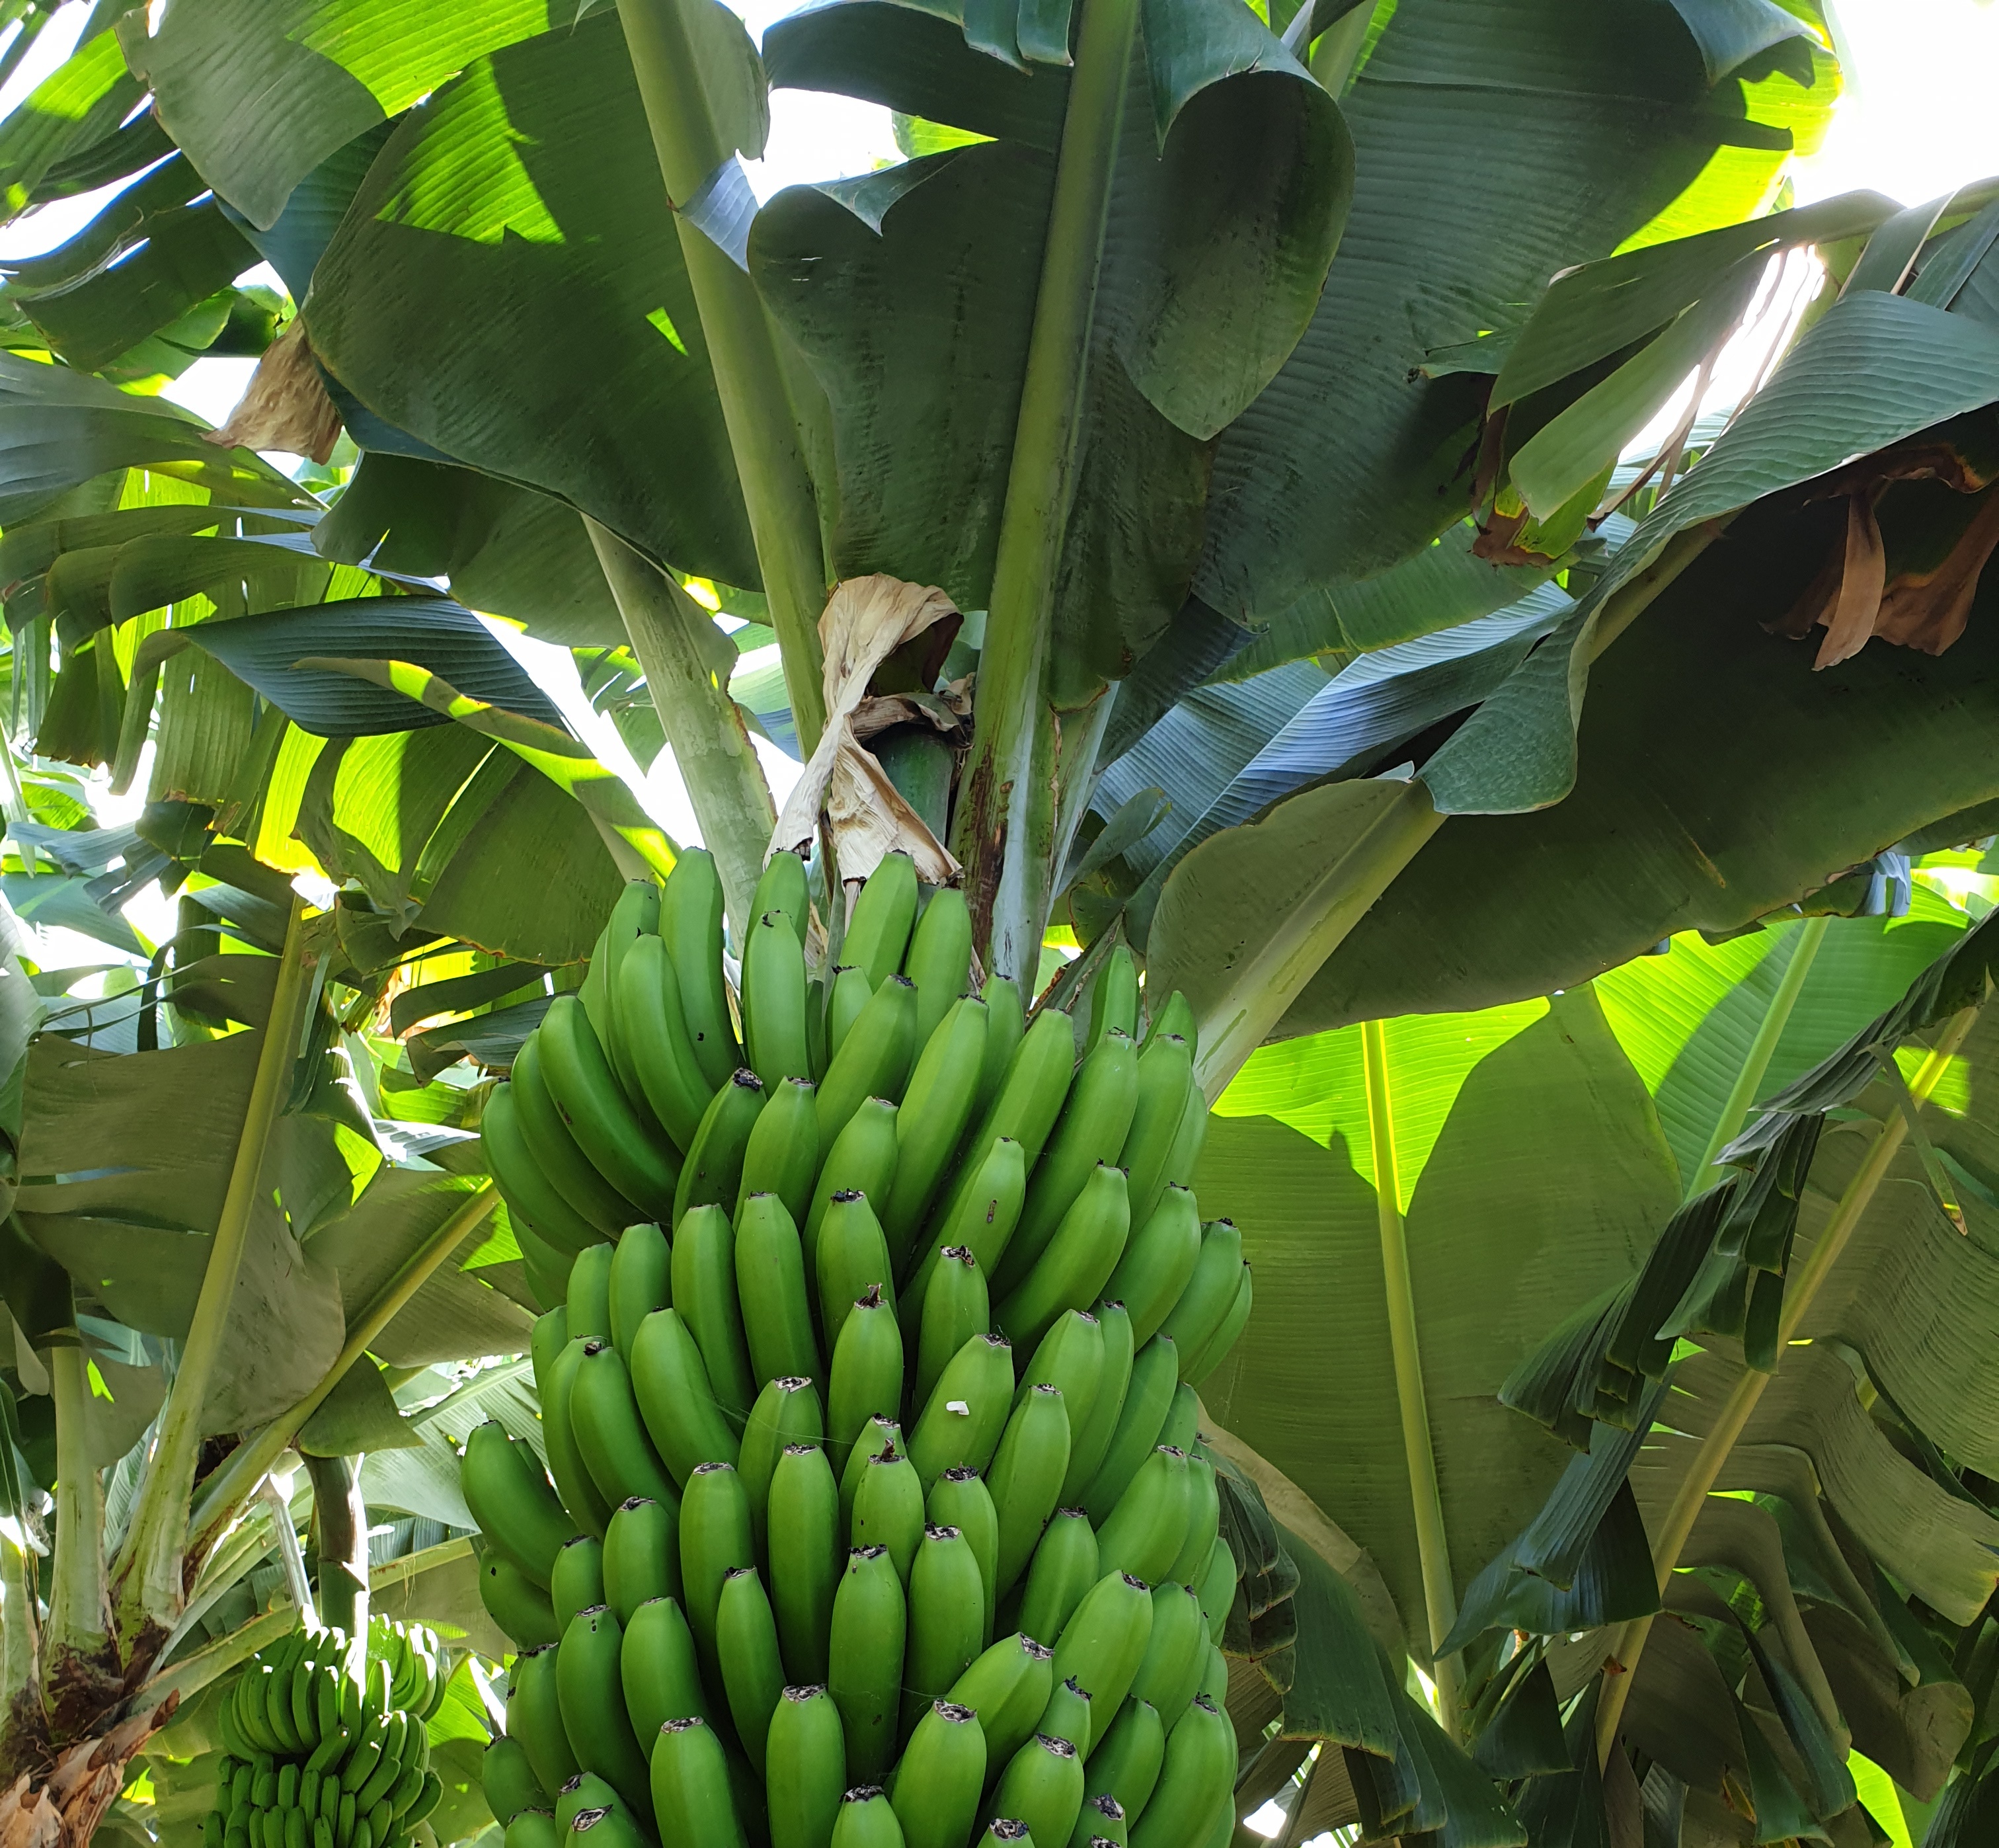
Label: Cut